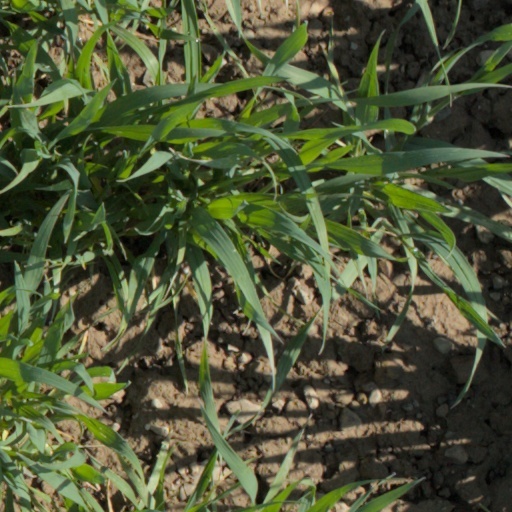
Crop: wheat